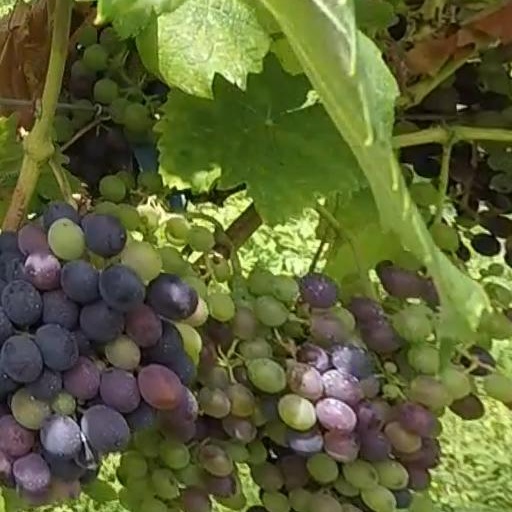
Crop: grape